History of Grenada

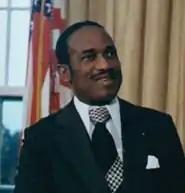
Prime Minister, Eric Gairy

On 7 February 1974, Grenada became a fully independent state. Grenada continued to practise a modified Westminster parliamentary system based on the British model with a governor-general appointed by and representing the British monarch (head of state) and a prime minister who are both leader of the majority party and the head of government. Eric Gairy was independent Grenada's first prime minister serving from 1974 until his overthrow in 1979. Gairy won re-election in Grenada's first general election as an independent state in 1976; however, the opposition New Jewel Movement refused to recognize the result, claiming the poll was fraudulent, and so began working towards the overthrow of the Gairy regime by revolutionary means. In 1976, St. George's University was established.